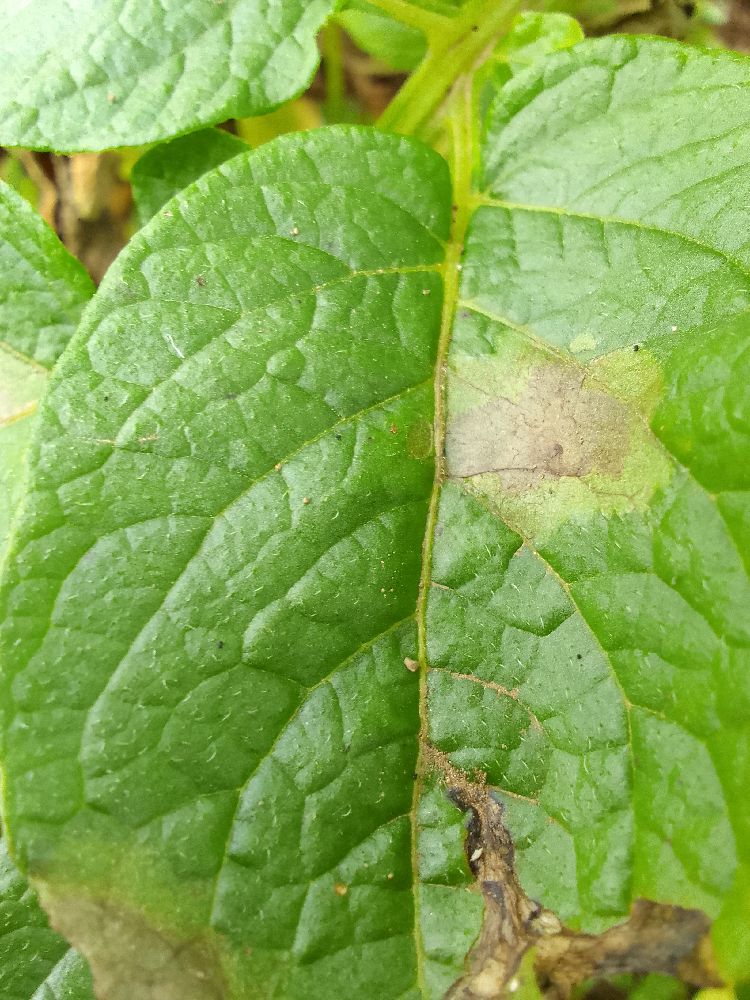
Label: Late blight